Ford FX-Atmos

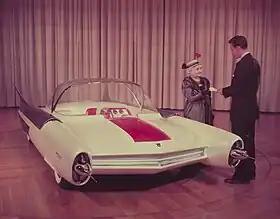

The Ford FX-Atmos was a concept car built by the Ford Motor Company for the 1954 Chicago Auto Show. According to one source, it was considered as a candidate for a nuclear power plant.